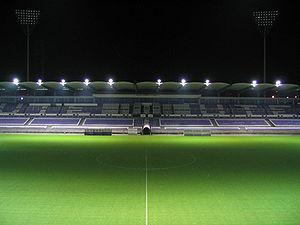
Le Stade Ferenc-Szusza, nommé auparavant Stade de Megyeri út, est un stade de football situé à Budapest, accueillant principalement les matchs de l'Újpest Football Club. Le stade, œuvre de l'architecte Alfréd Hajós, est inauguré le 17 septembre 1922. Rénové en 2001, sa capacité est de 13 501 places.